2005 Cannes Film Festival

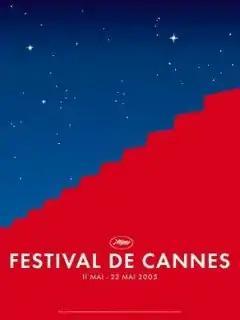
Official poster of the 58th Cannes Film Festival featuring an original illustration by "Frédéric Menant" and "Tim Garcia".

The 58th Cannes Film Festival took place from 11 May and ran until 22 May 2005. Serbian filmmaker Emir Kusturica served as jury president for the main competition. Cécile de France hosted the opening and closing ceremonies.